OSCE Special Monitoring Mission to Ukraine

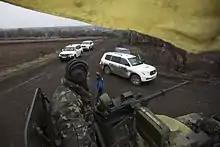
OSCE SMM monitoring the movement of heavy weaponry in eastern Ukraine

In late 2013 protests began in Kyiv as a response to the decision of the then-President of Ukraine, Viktor Yanukovych, to abandon the planned Ukraine–European Union Association Agreement. After months of protests, the government fell in early 2014 and unrest spread to other regions in Ukraine, in particular the Russian-speaking eastern and southern regions.